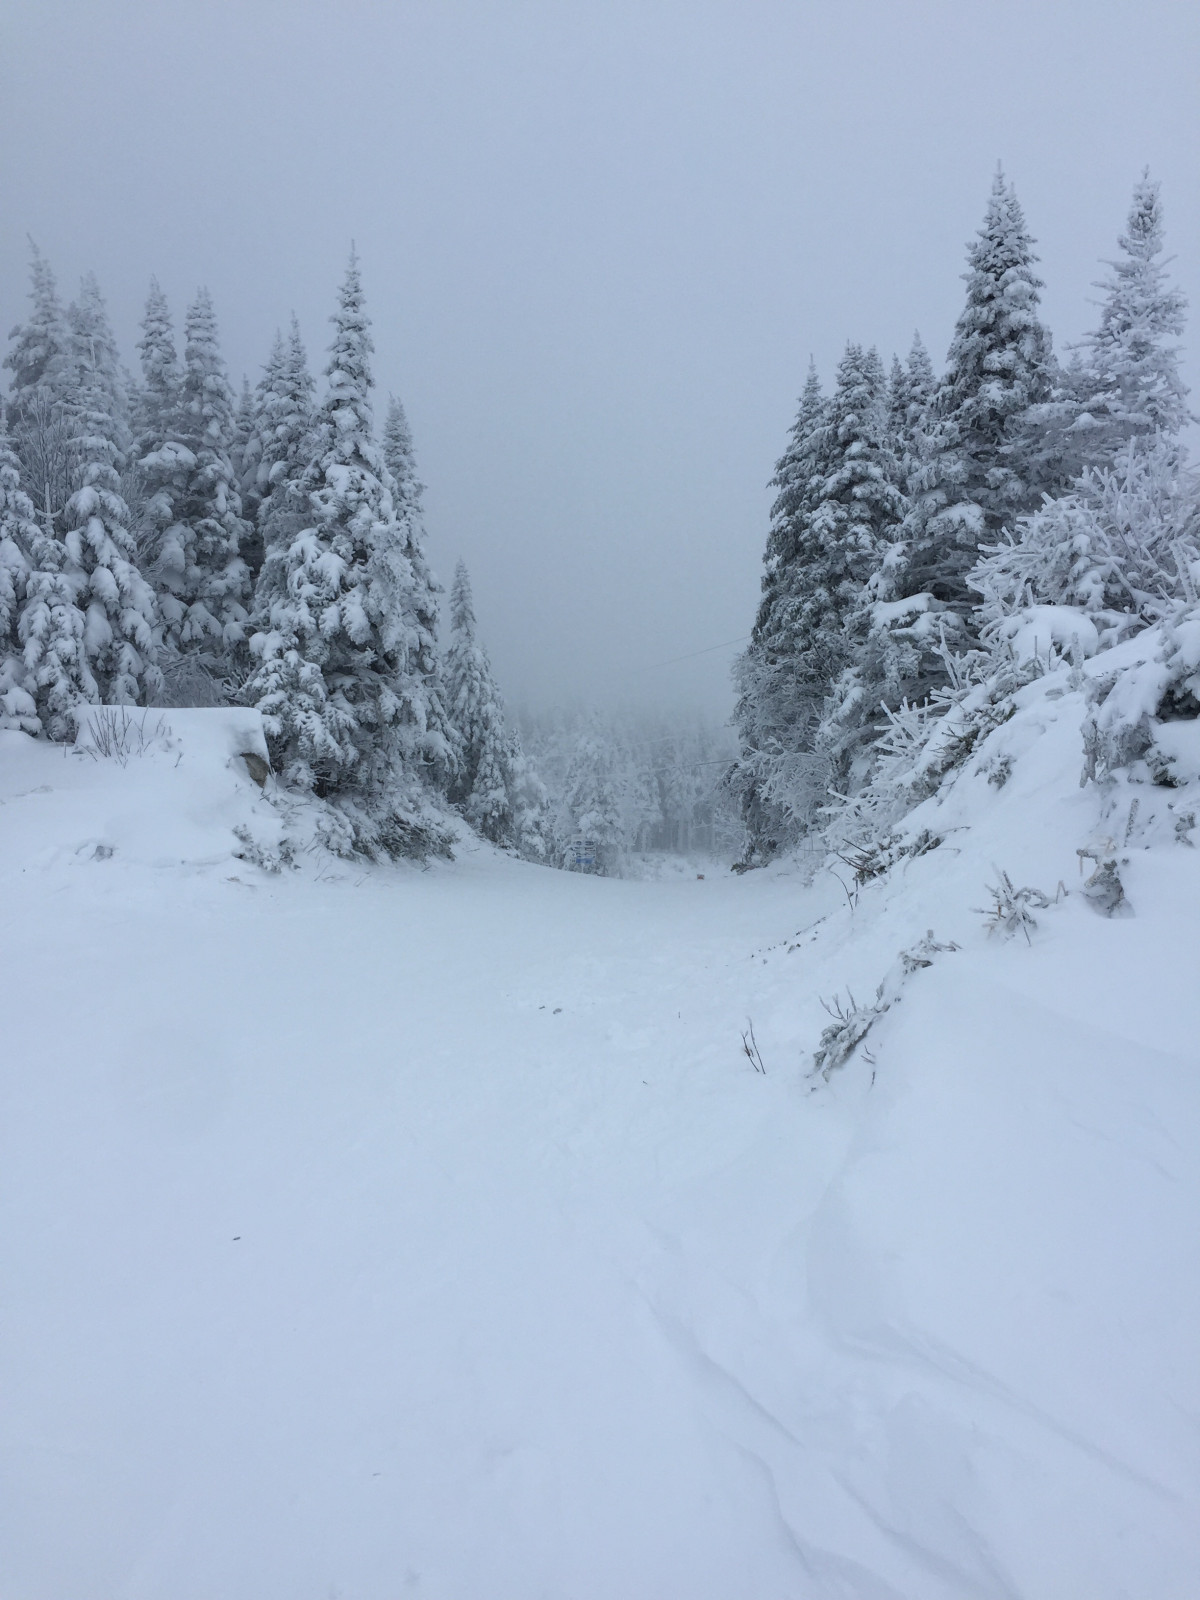
Tags: winter, mountain range, weather, season, blizzard, piste, freezing